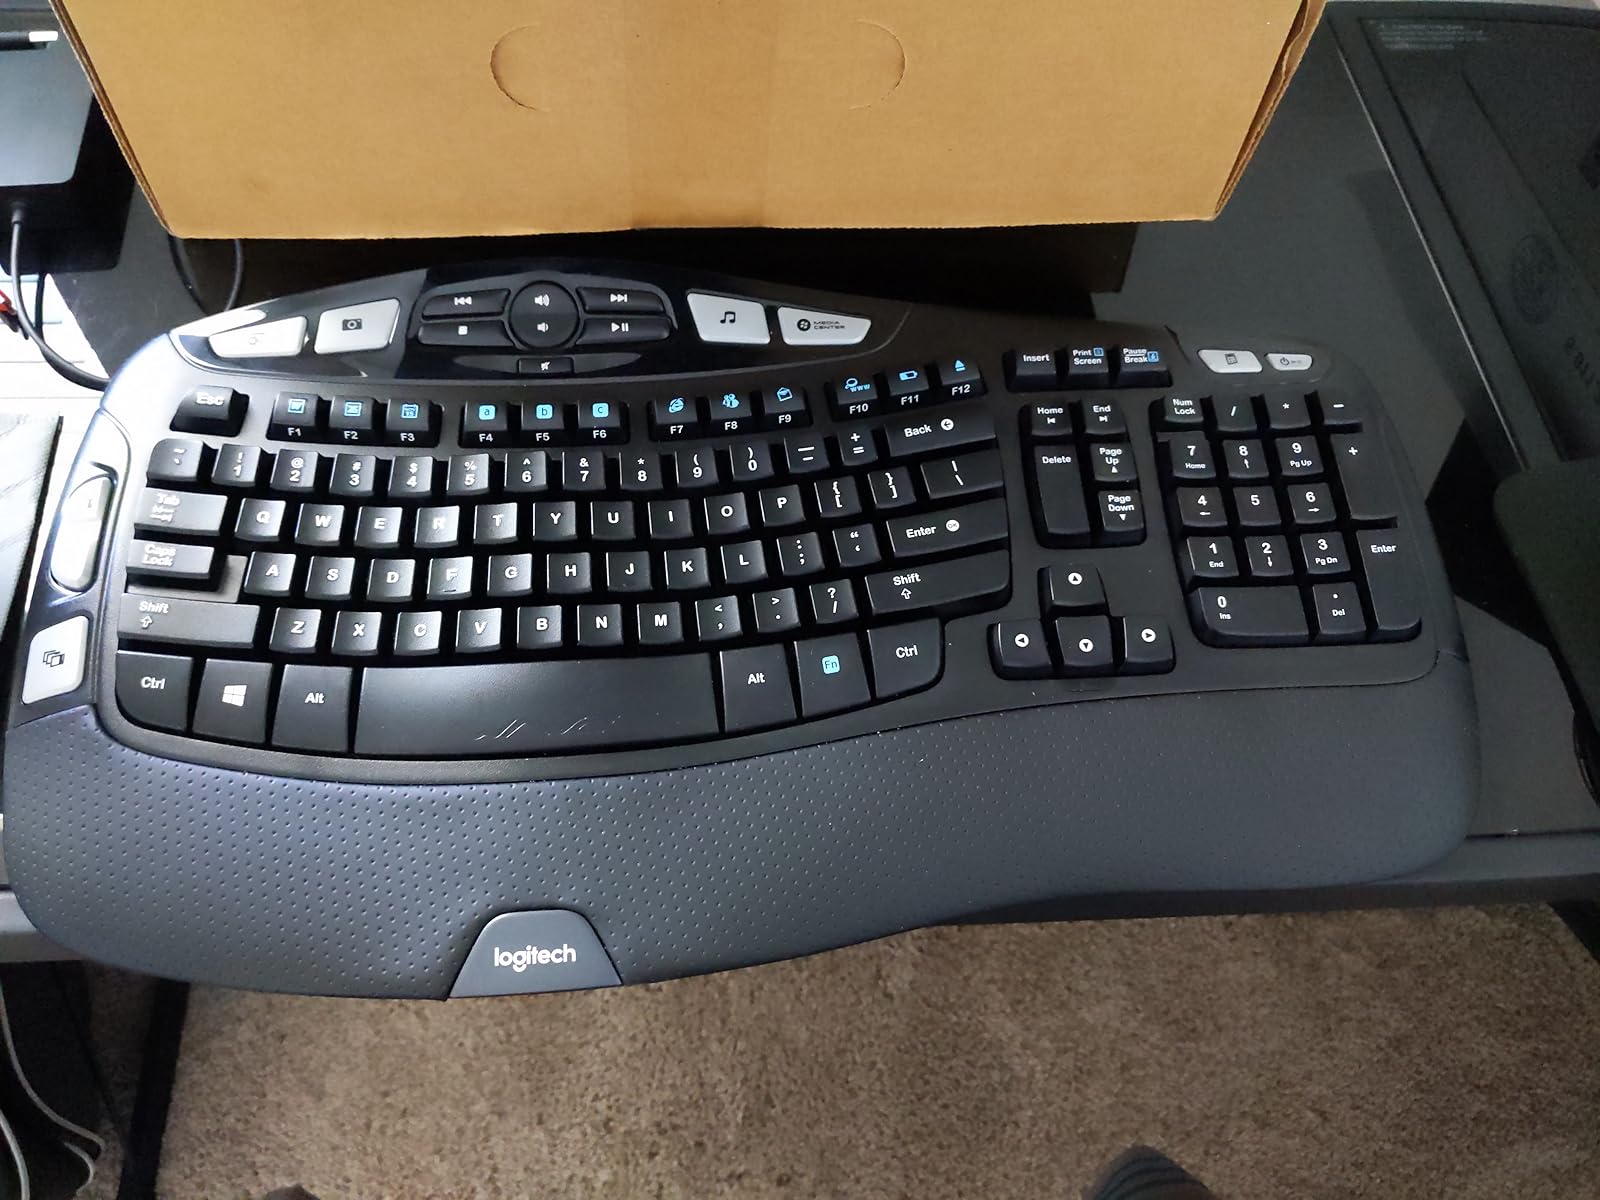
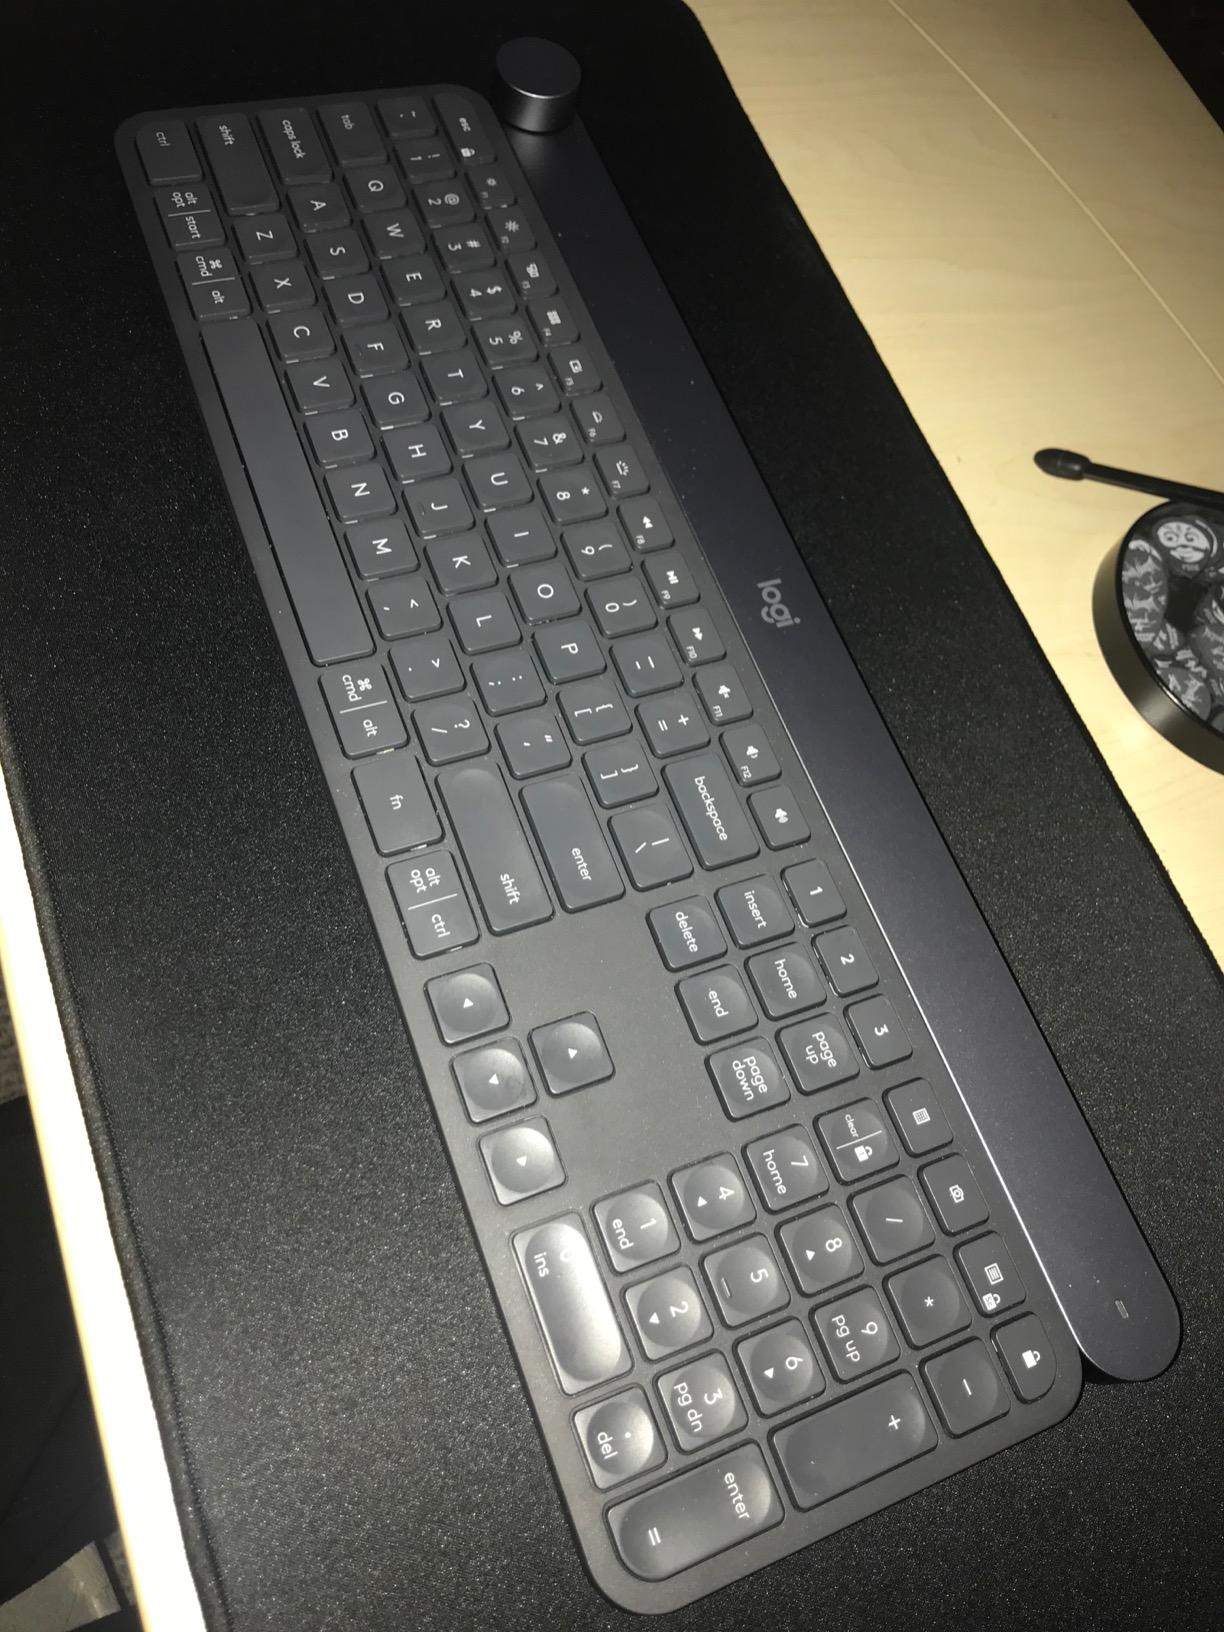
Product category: keyboard
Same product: no